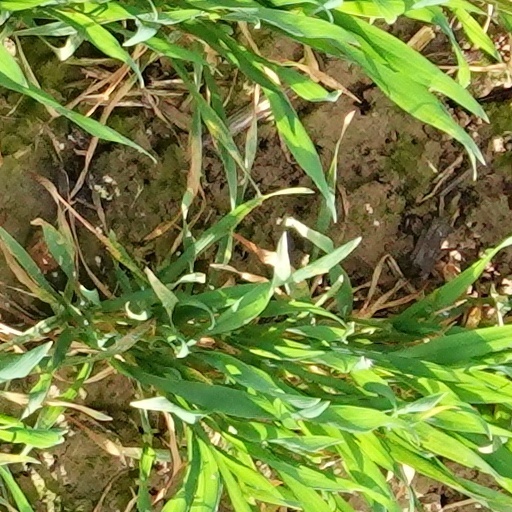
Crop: wheat